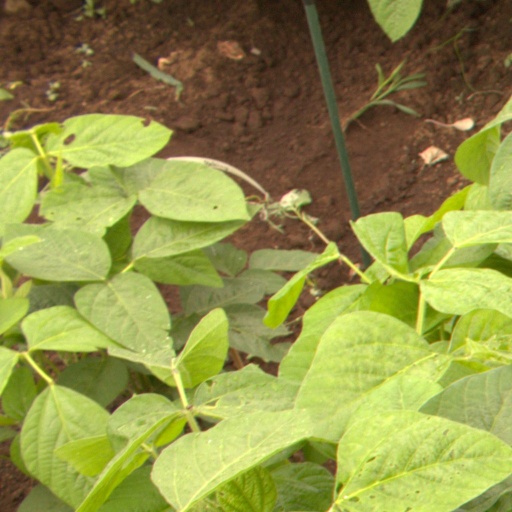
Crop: soybean